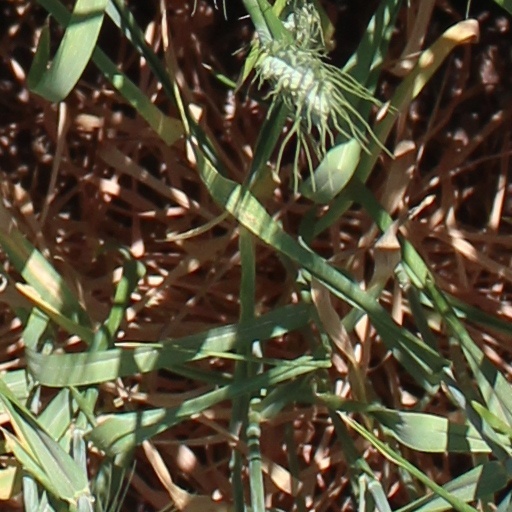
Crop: wheat